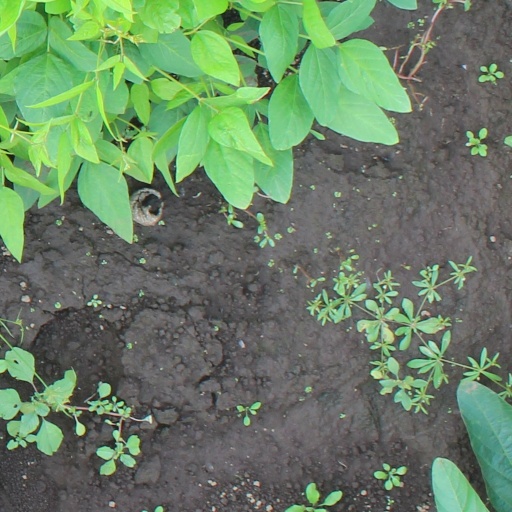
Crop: soybean